John A. Moorhead

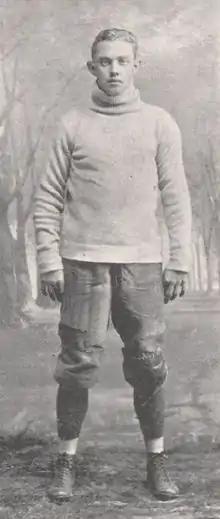
Moorhead from "The Owl", 1908

John Alston Moorhead (February 19, 1882 – August 18, 1931) was an American college football player and coach. He served as the head football coach at the University of Pittsburgh during the 1907 and 1908 seasons; the school known as the Western University of Pennsylvania before 1908. Moorhead applied for the coaching job after being cut off by his father for eloping with his mother's French maid. Prior to coaching at Pittsburgh, He played halfback while attending Yale University, from which he graduated in 1904.